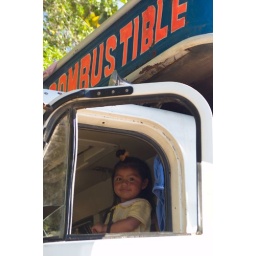
This girl waited in her Dad's truck as he filled up boats with Gasoline